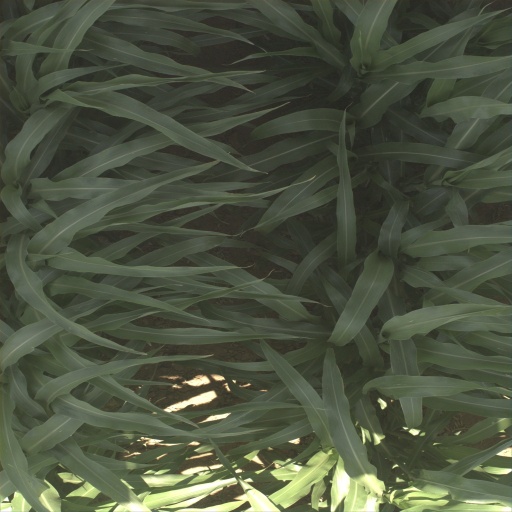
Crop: sorghum